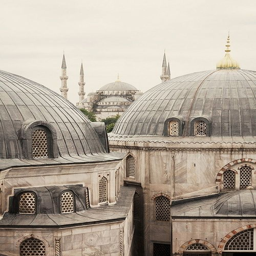
ottoman turkish structure popularly known as building function